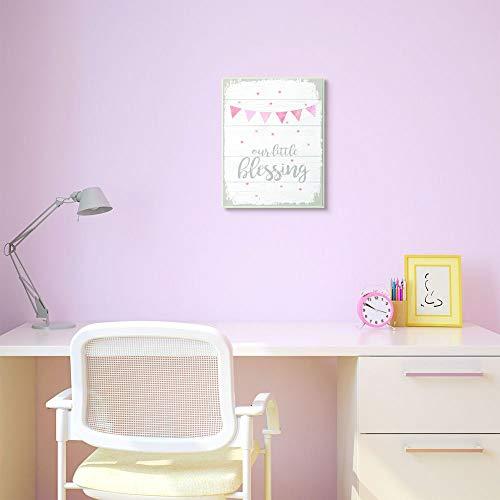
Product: The Kids Room by Stupell Our Our Little Blessing Pink Kids Word Design Wall Plaque, 13x19, Multi-Color
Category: Baby Products | Nursery | Décor | Wall Décor | Wall Plaques
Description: Great Condition.
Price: $34.99
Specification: ProductDimensions:13x0.5x19inches|ItemWeight:3pounds|ShippingWeight:4pounds(Viewshippingratesandpolicies)|Manufacturer:StupellIndustries|ASIN:B07WRS2D1H|Itemmodelnumber:brp-2469_wd_13x19